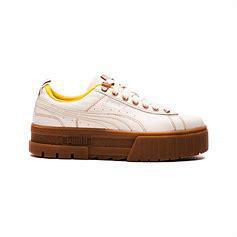
Brand: Puma
Model: 100